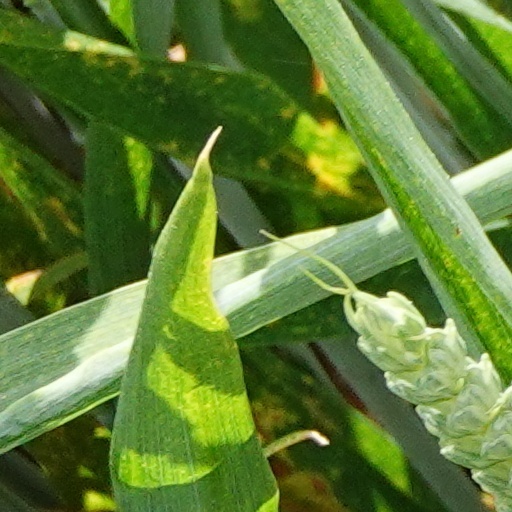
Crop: wheat